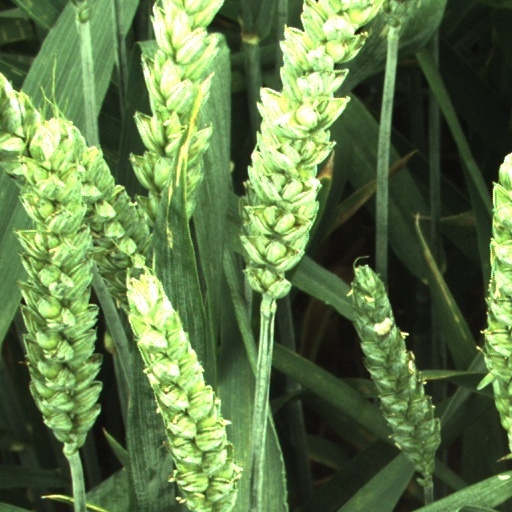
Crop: wheat